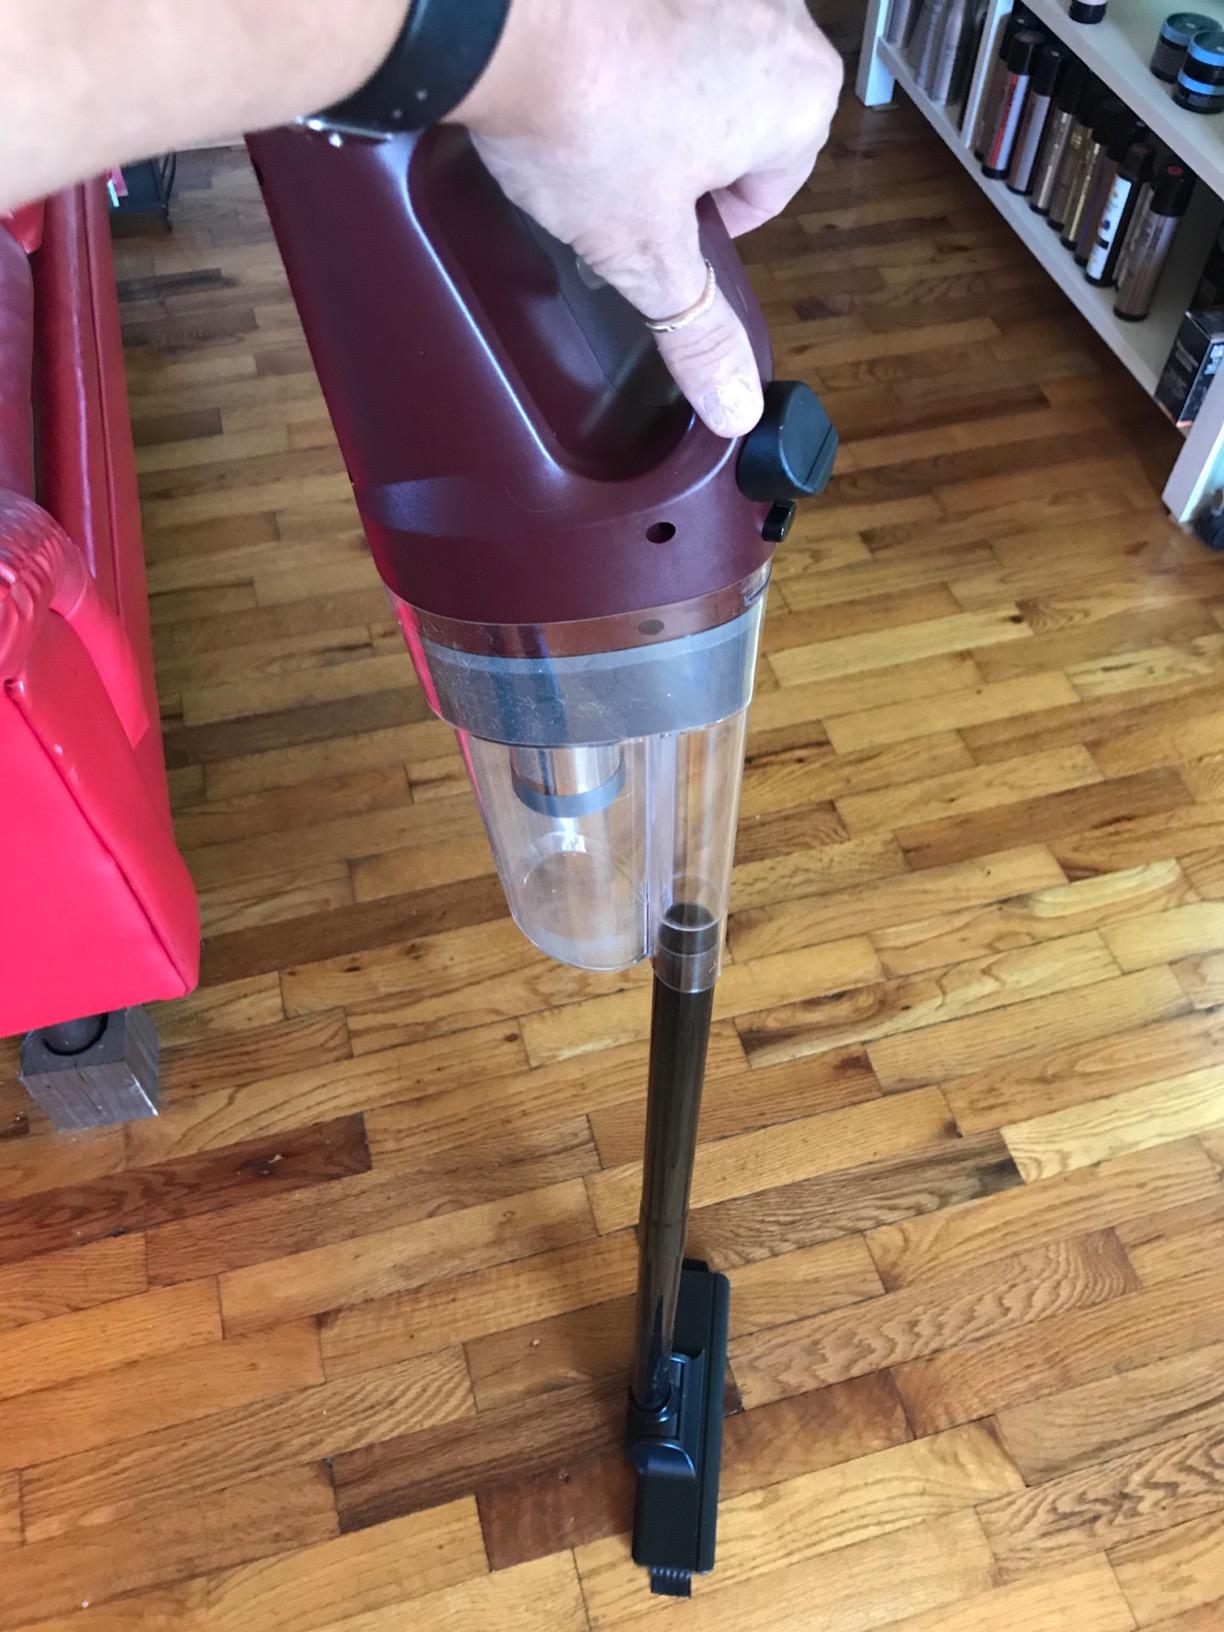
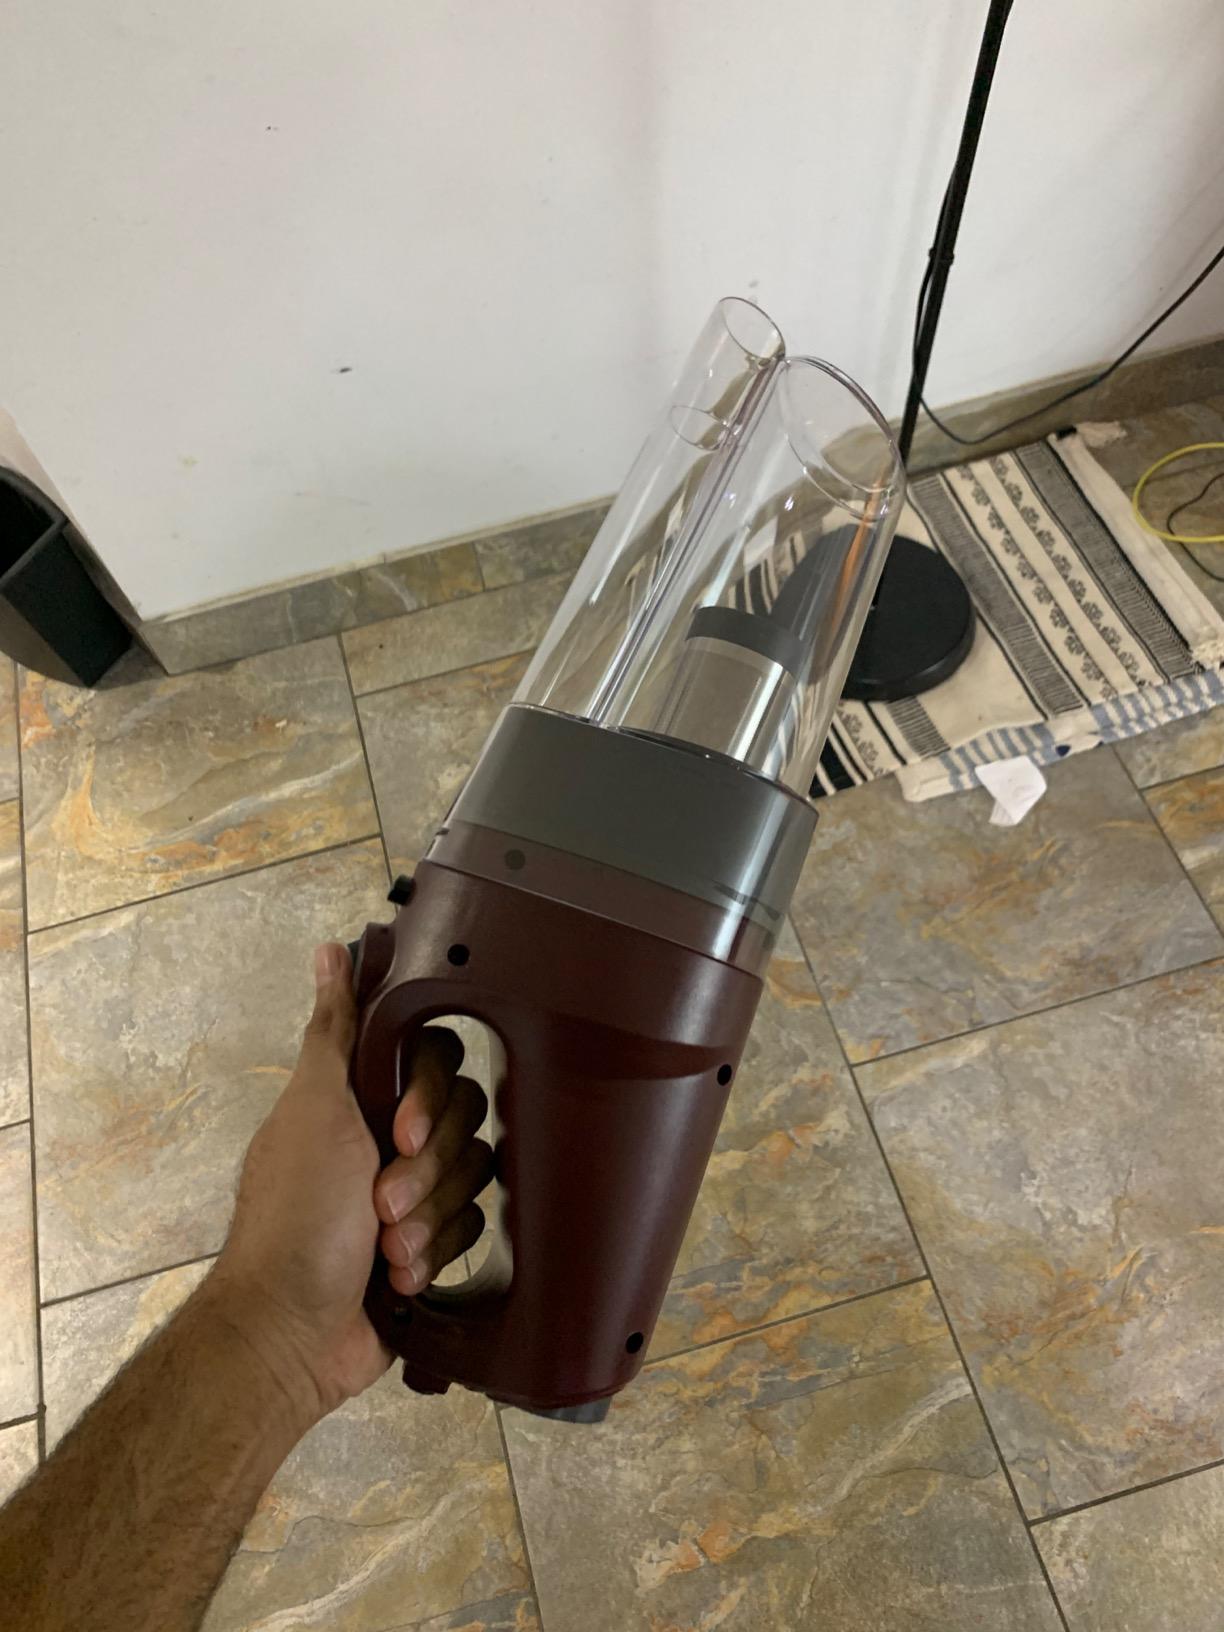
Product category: items_vacuum
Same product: yes